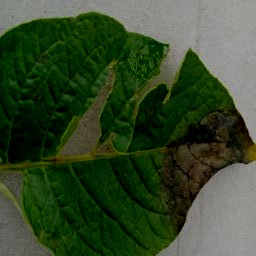
Etiqueta: Late Blight